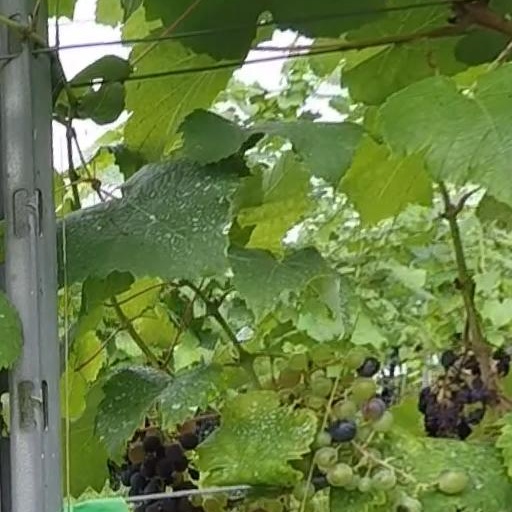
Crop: grape